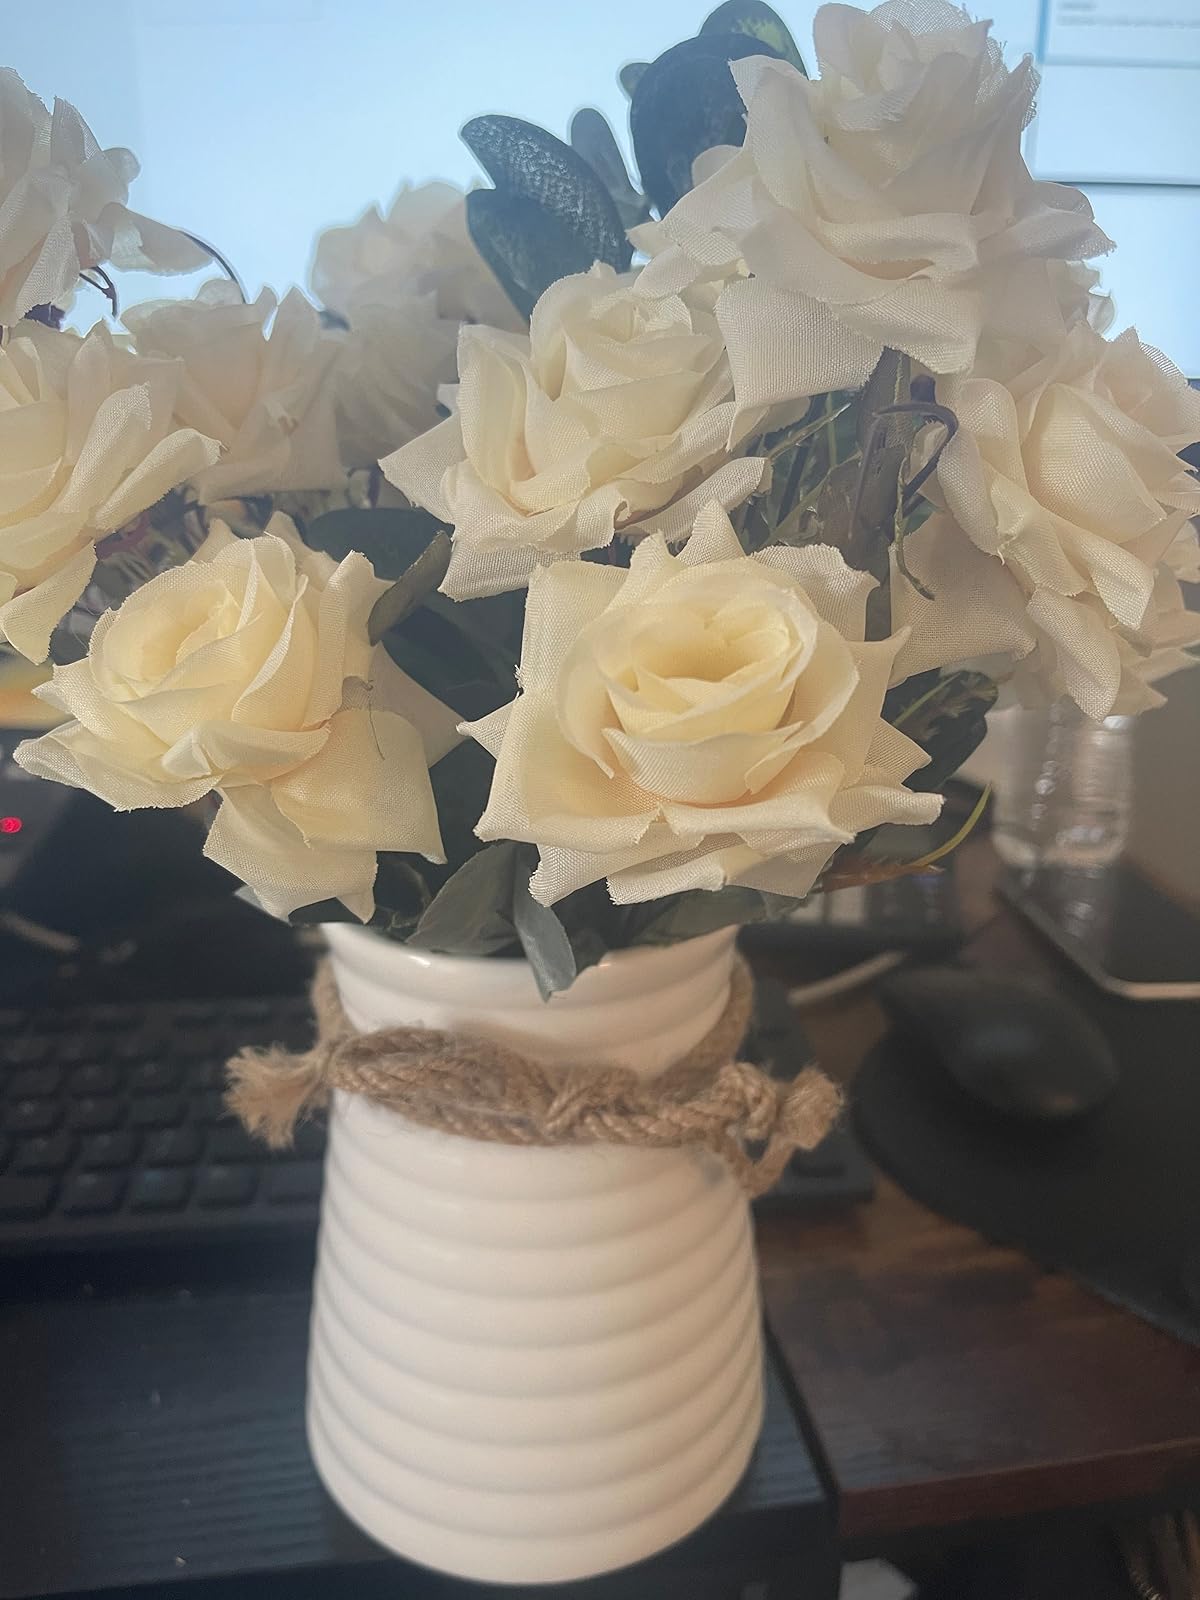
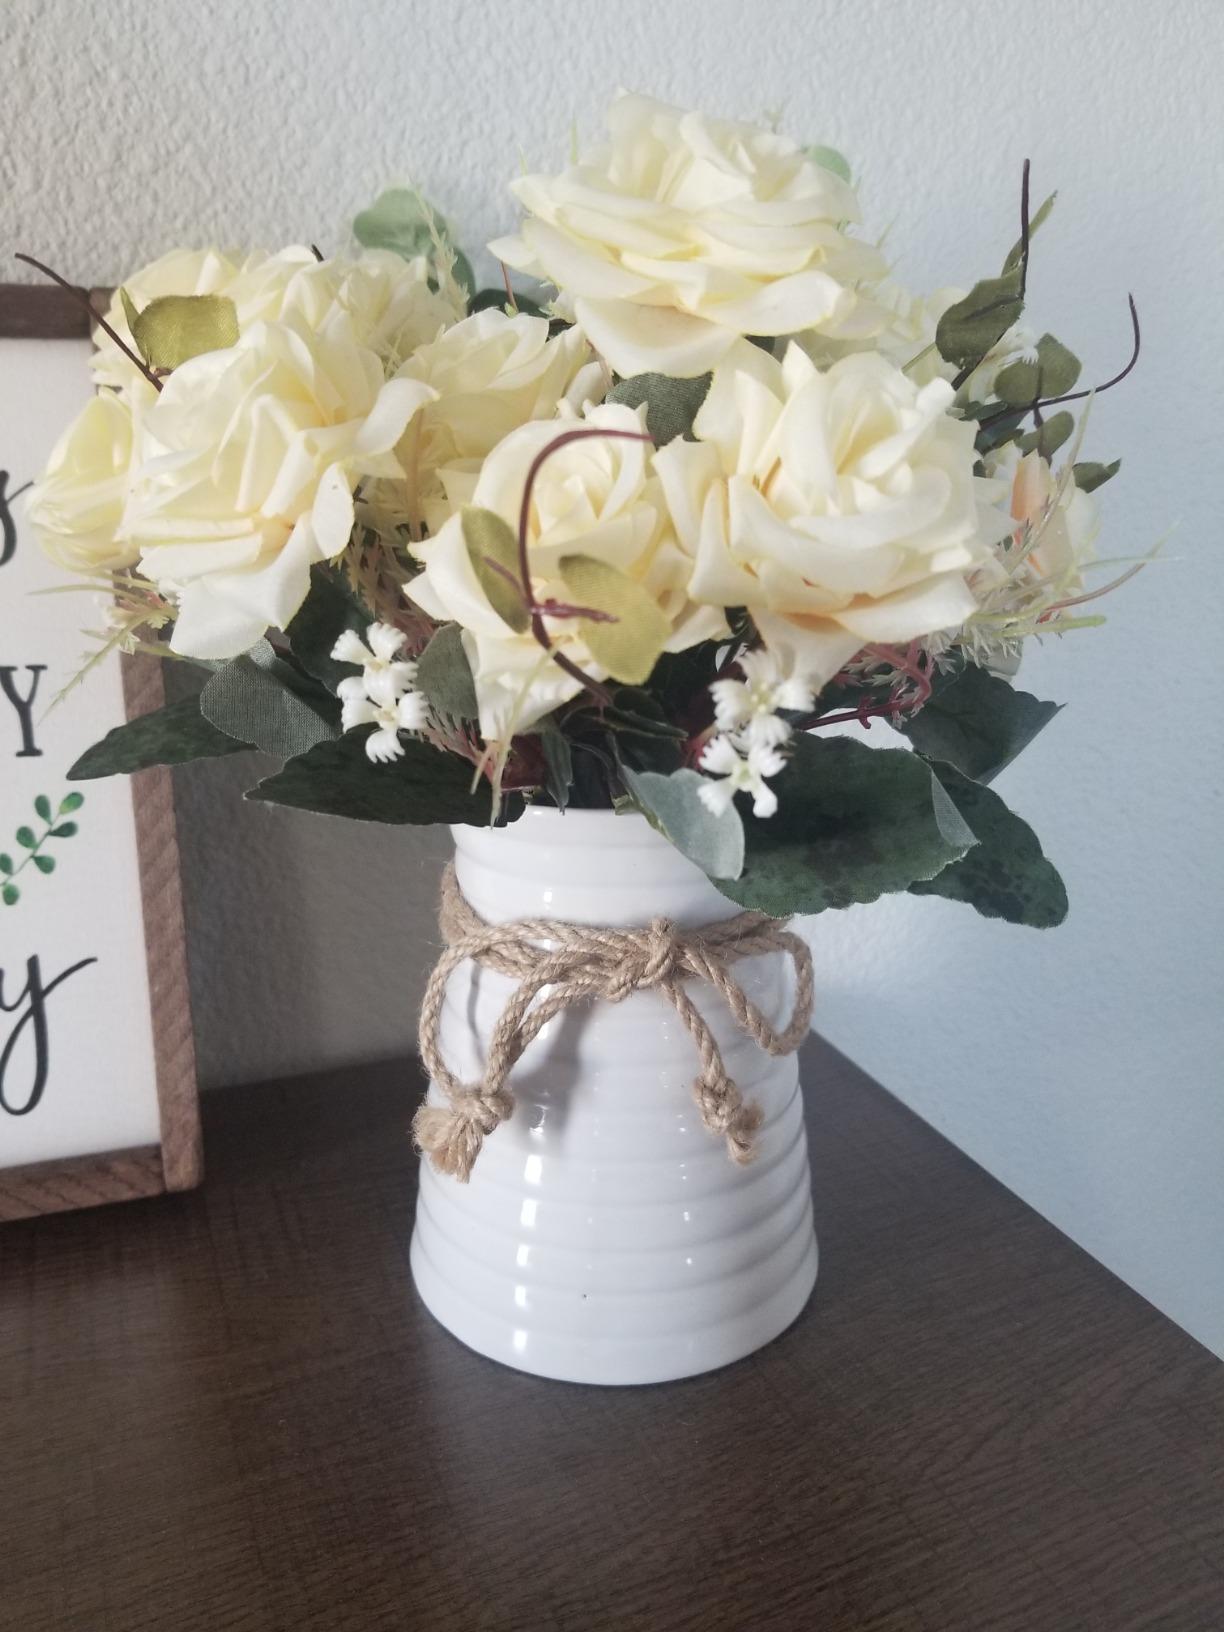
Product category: vase
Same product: yes